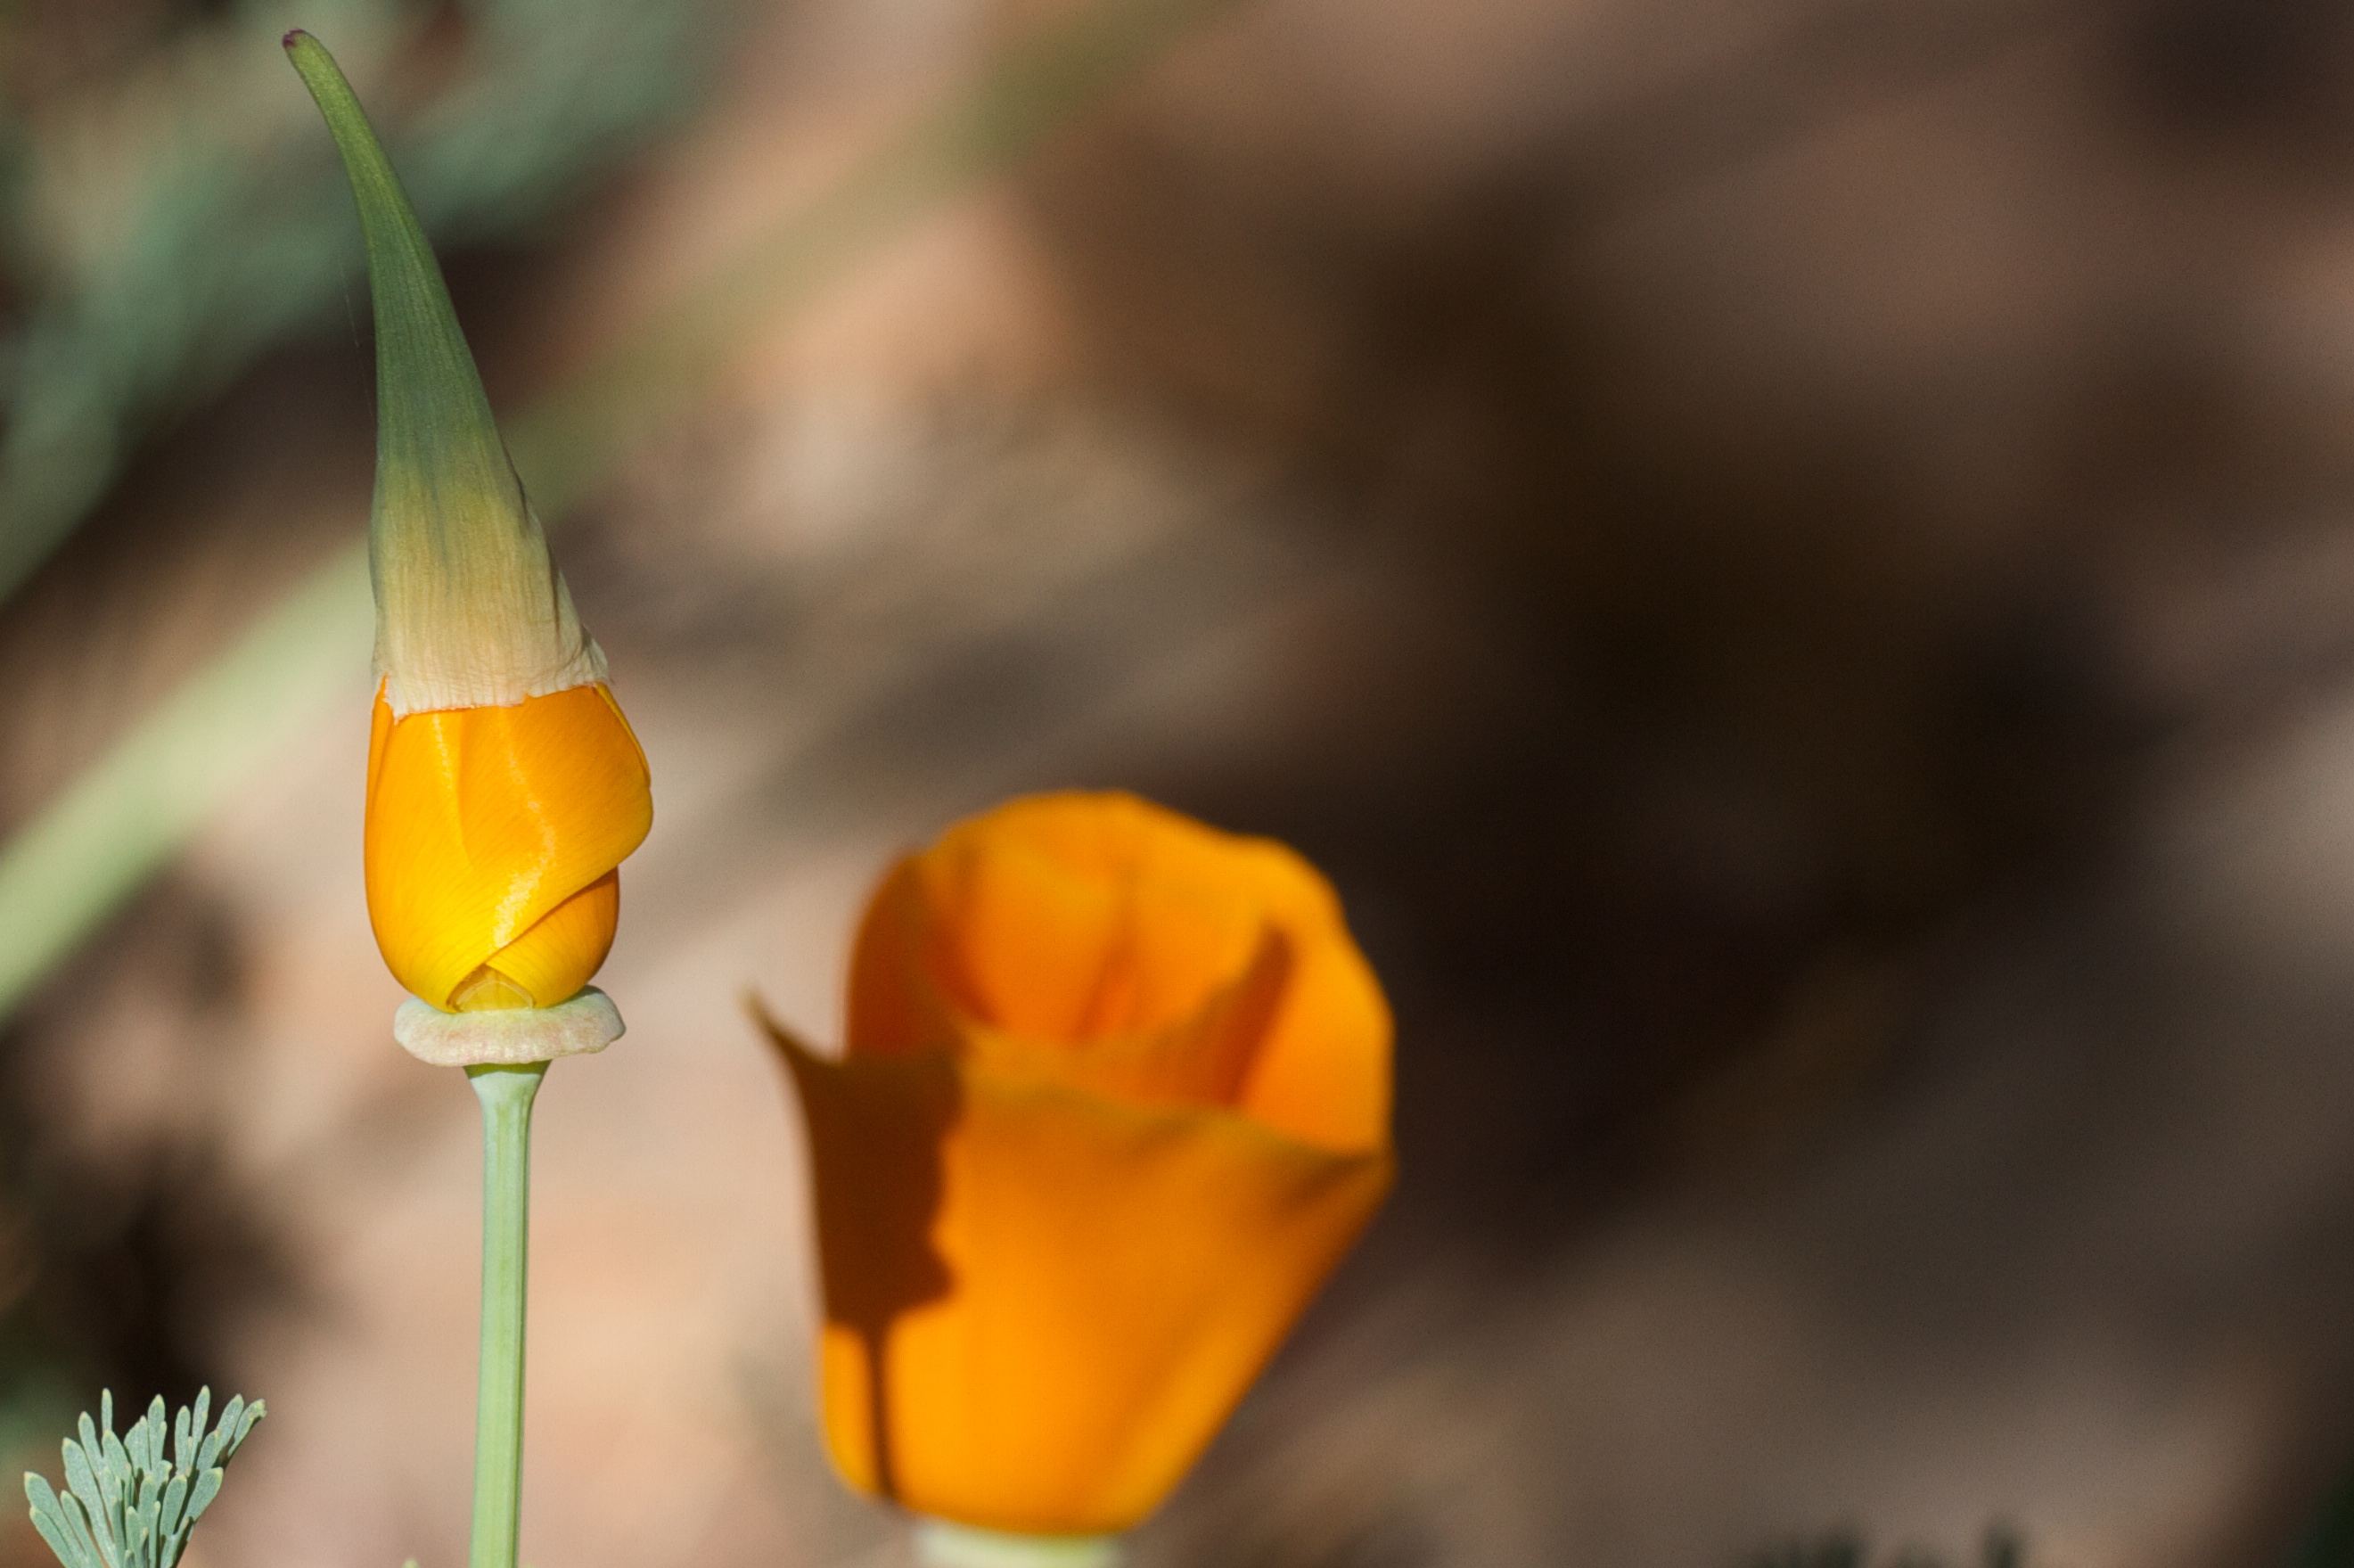
plant, photography, leaf, flower, petal, tulip, yellow, flora, wildflower, close up, poppy, macro photography, flowering plant, plant stem, land plant